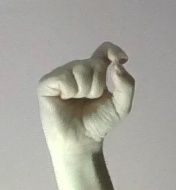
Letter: fa